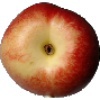
Label: Nectarine 1